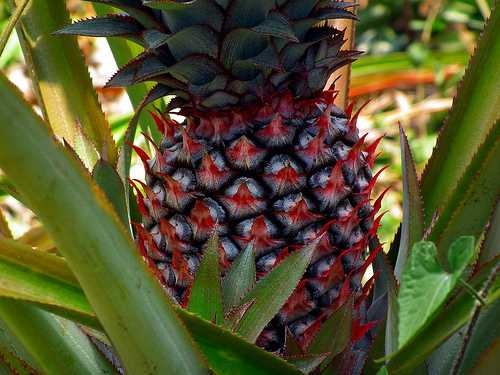
Label: Pineapple